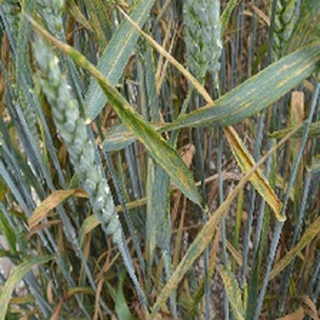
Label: wheat_yellow_rust